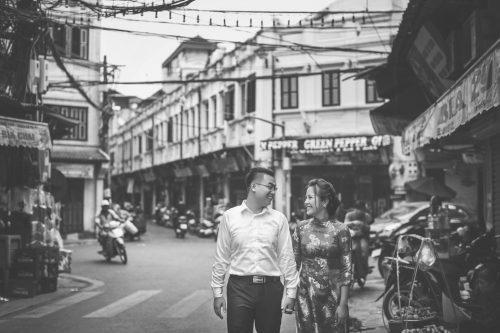
người phụ nữ đang nắm tay người đàn ông đi bên cạnh